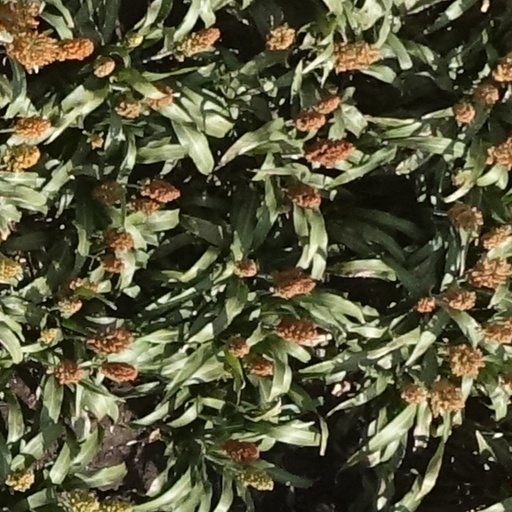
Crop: sorghum